Il marchio di Kriminal

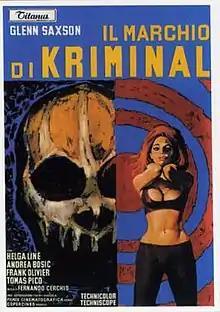
Italian film poster

Il marchio di Kriminal ( The Mark of Kriminal) is a 1967 film. It is the follow-up to "Kriminal" (1966).